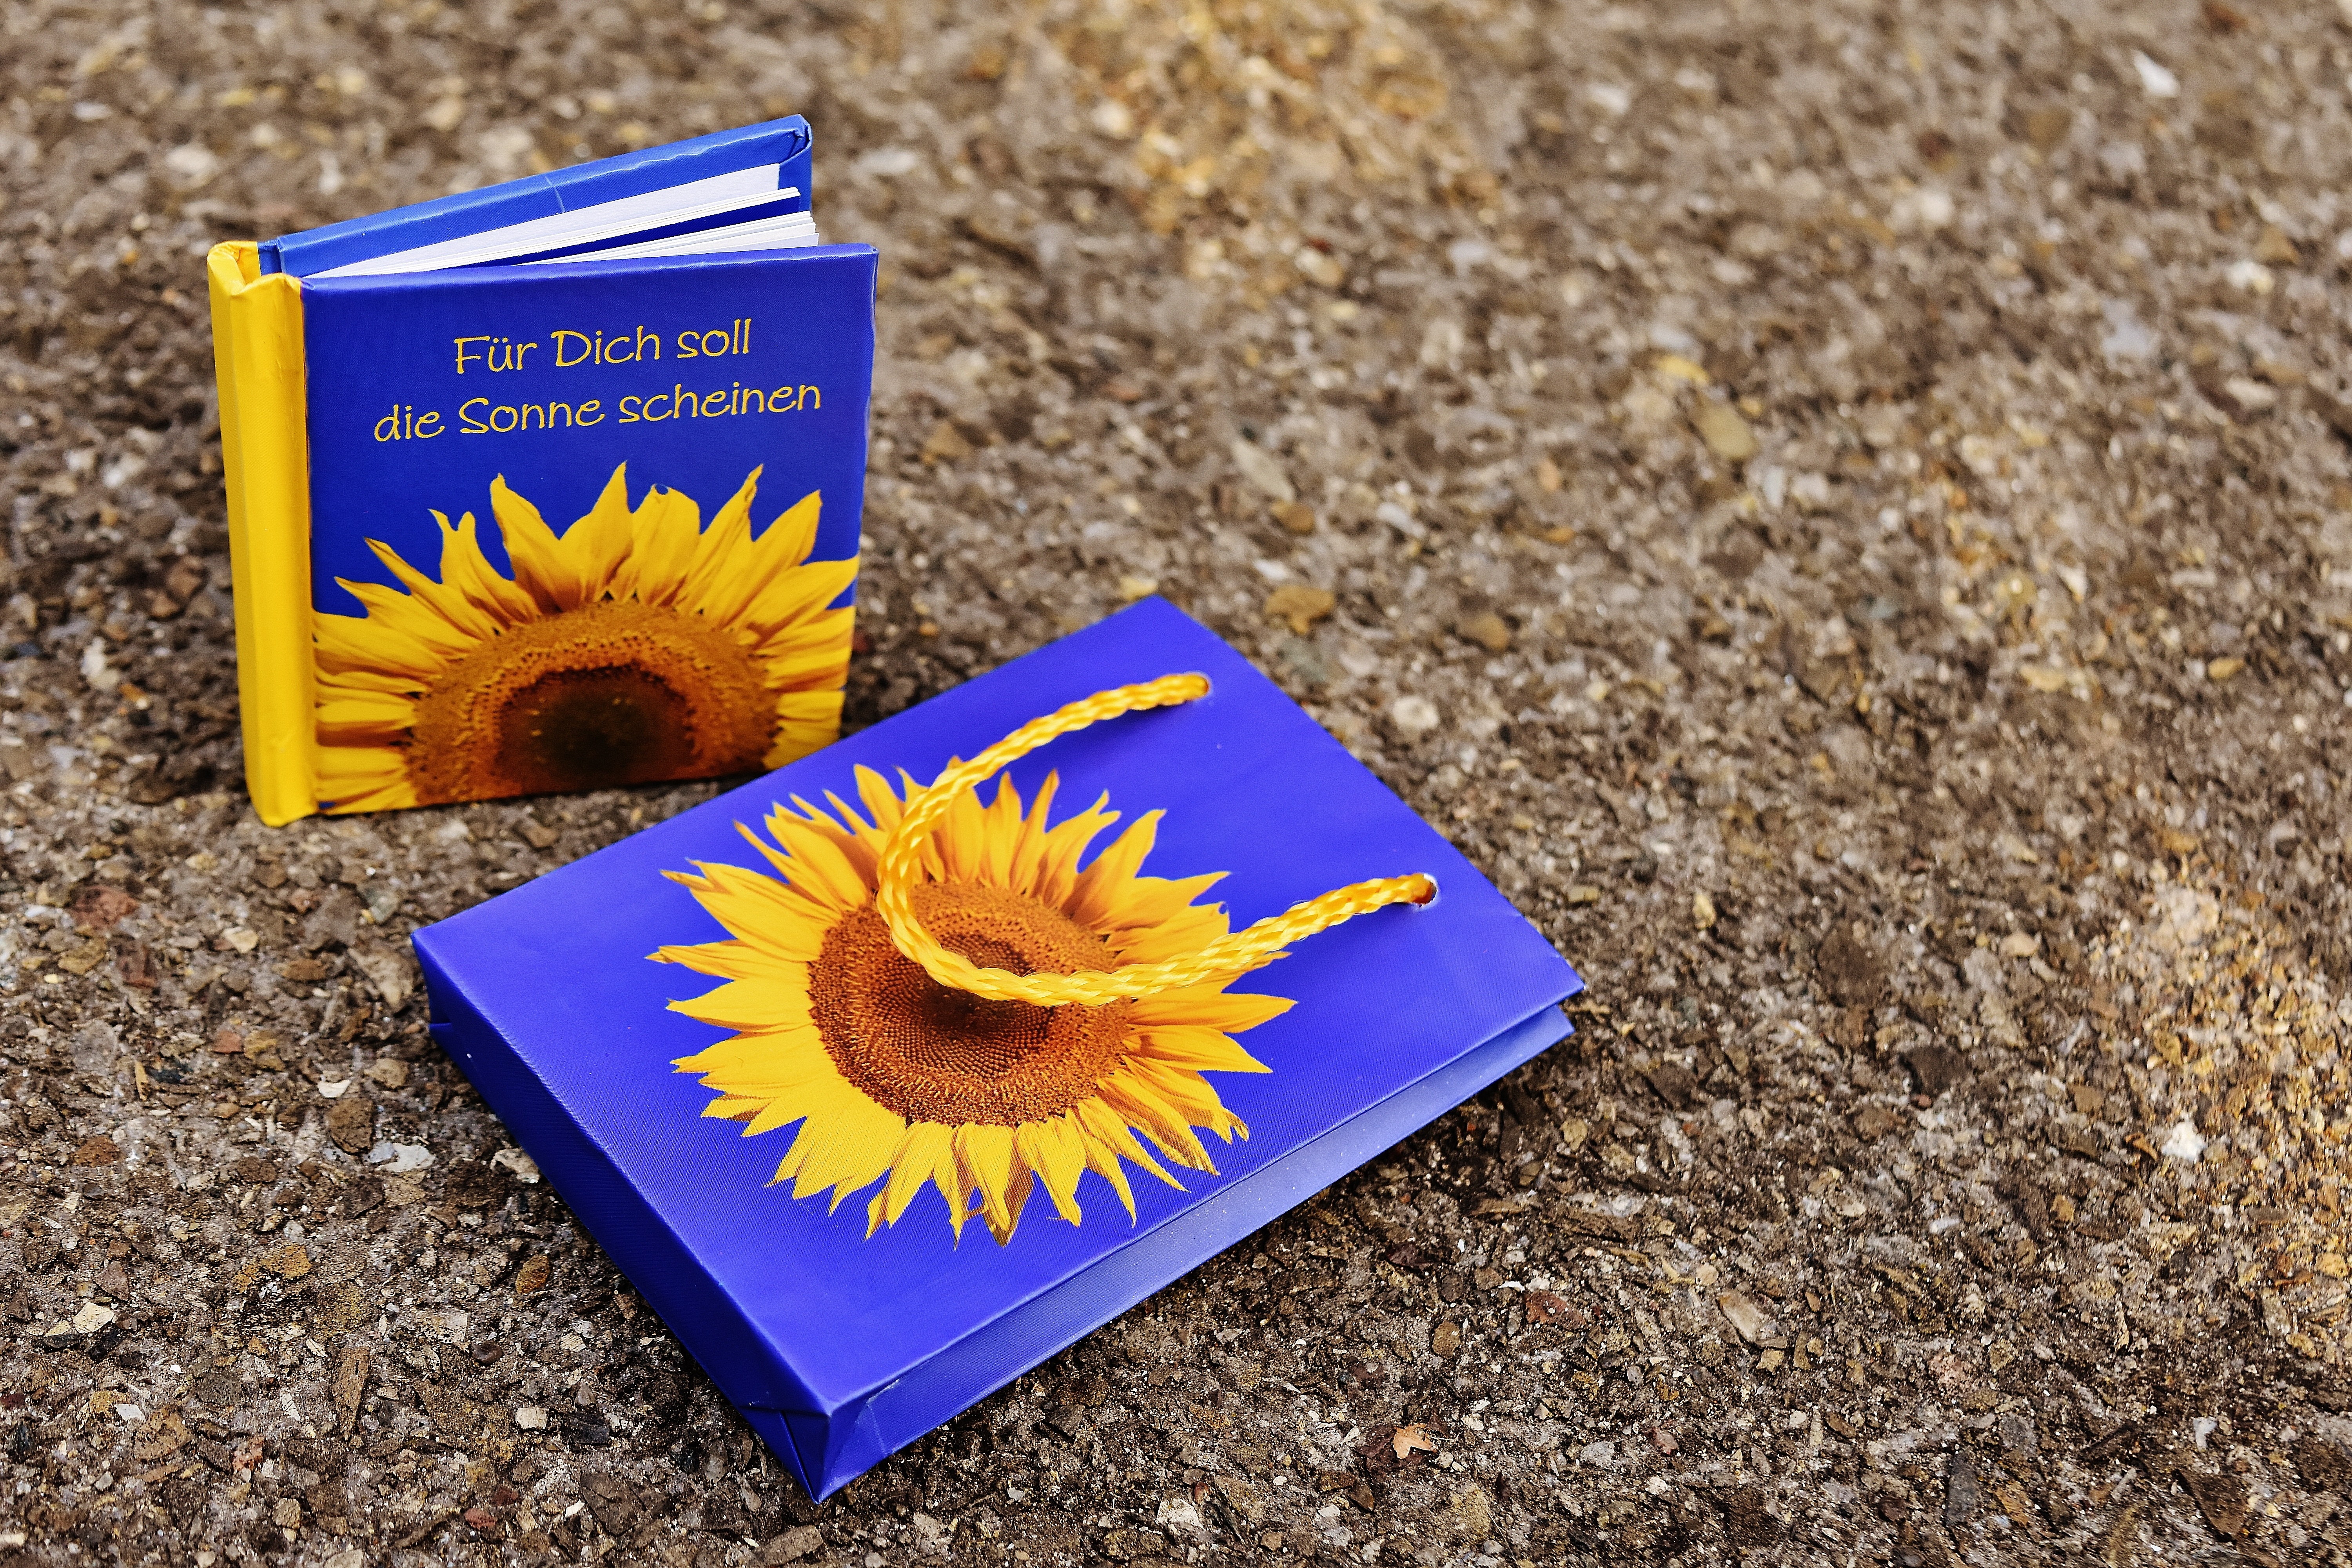
book, plant, leaf, flower, soil, friendship, yellow, affection, friends, beautiful, wishes, greeting, greeting card, flowering plant, daisy family, grass family, land plant, rather